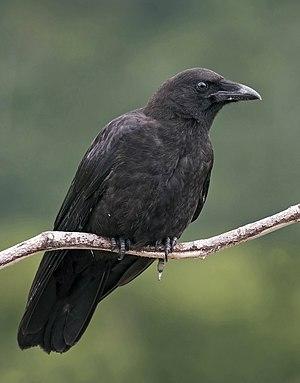
Une corneille d'Alaska près de Whittier, en Alaska.
La Corneille d'Alaska est une espèce de passereau de la famille des Corvidae originaire du nord-ouest de l'Amérique du Nord. Elle est très semblable à la très commune corneille d'Amérique mais elle est légèrement plus petite et a proportionnellement les pieds plus petits avec un bec un peu plus mince. Ce sont les cris qui sont sensiblement différents et servent souvent à les identifier.